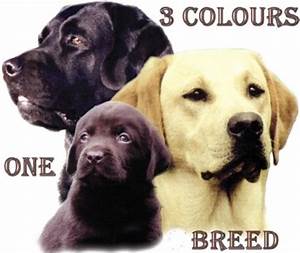
Label: cane